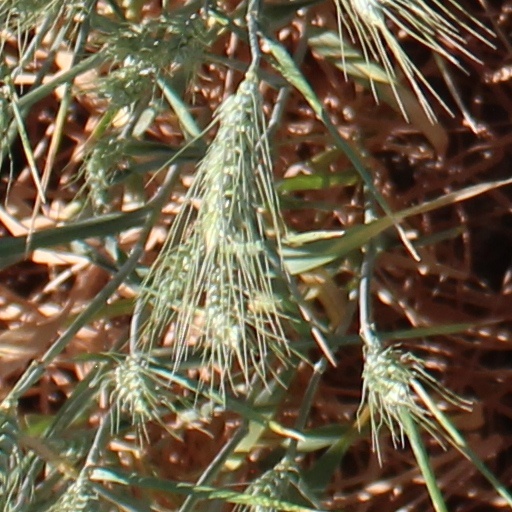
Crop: wheat